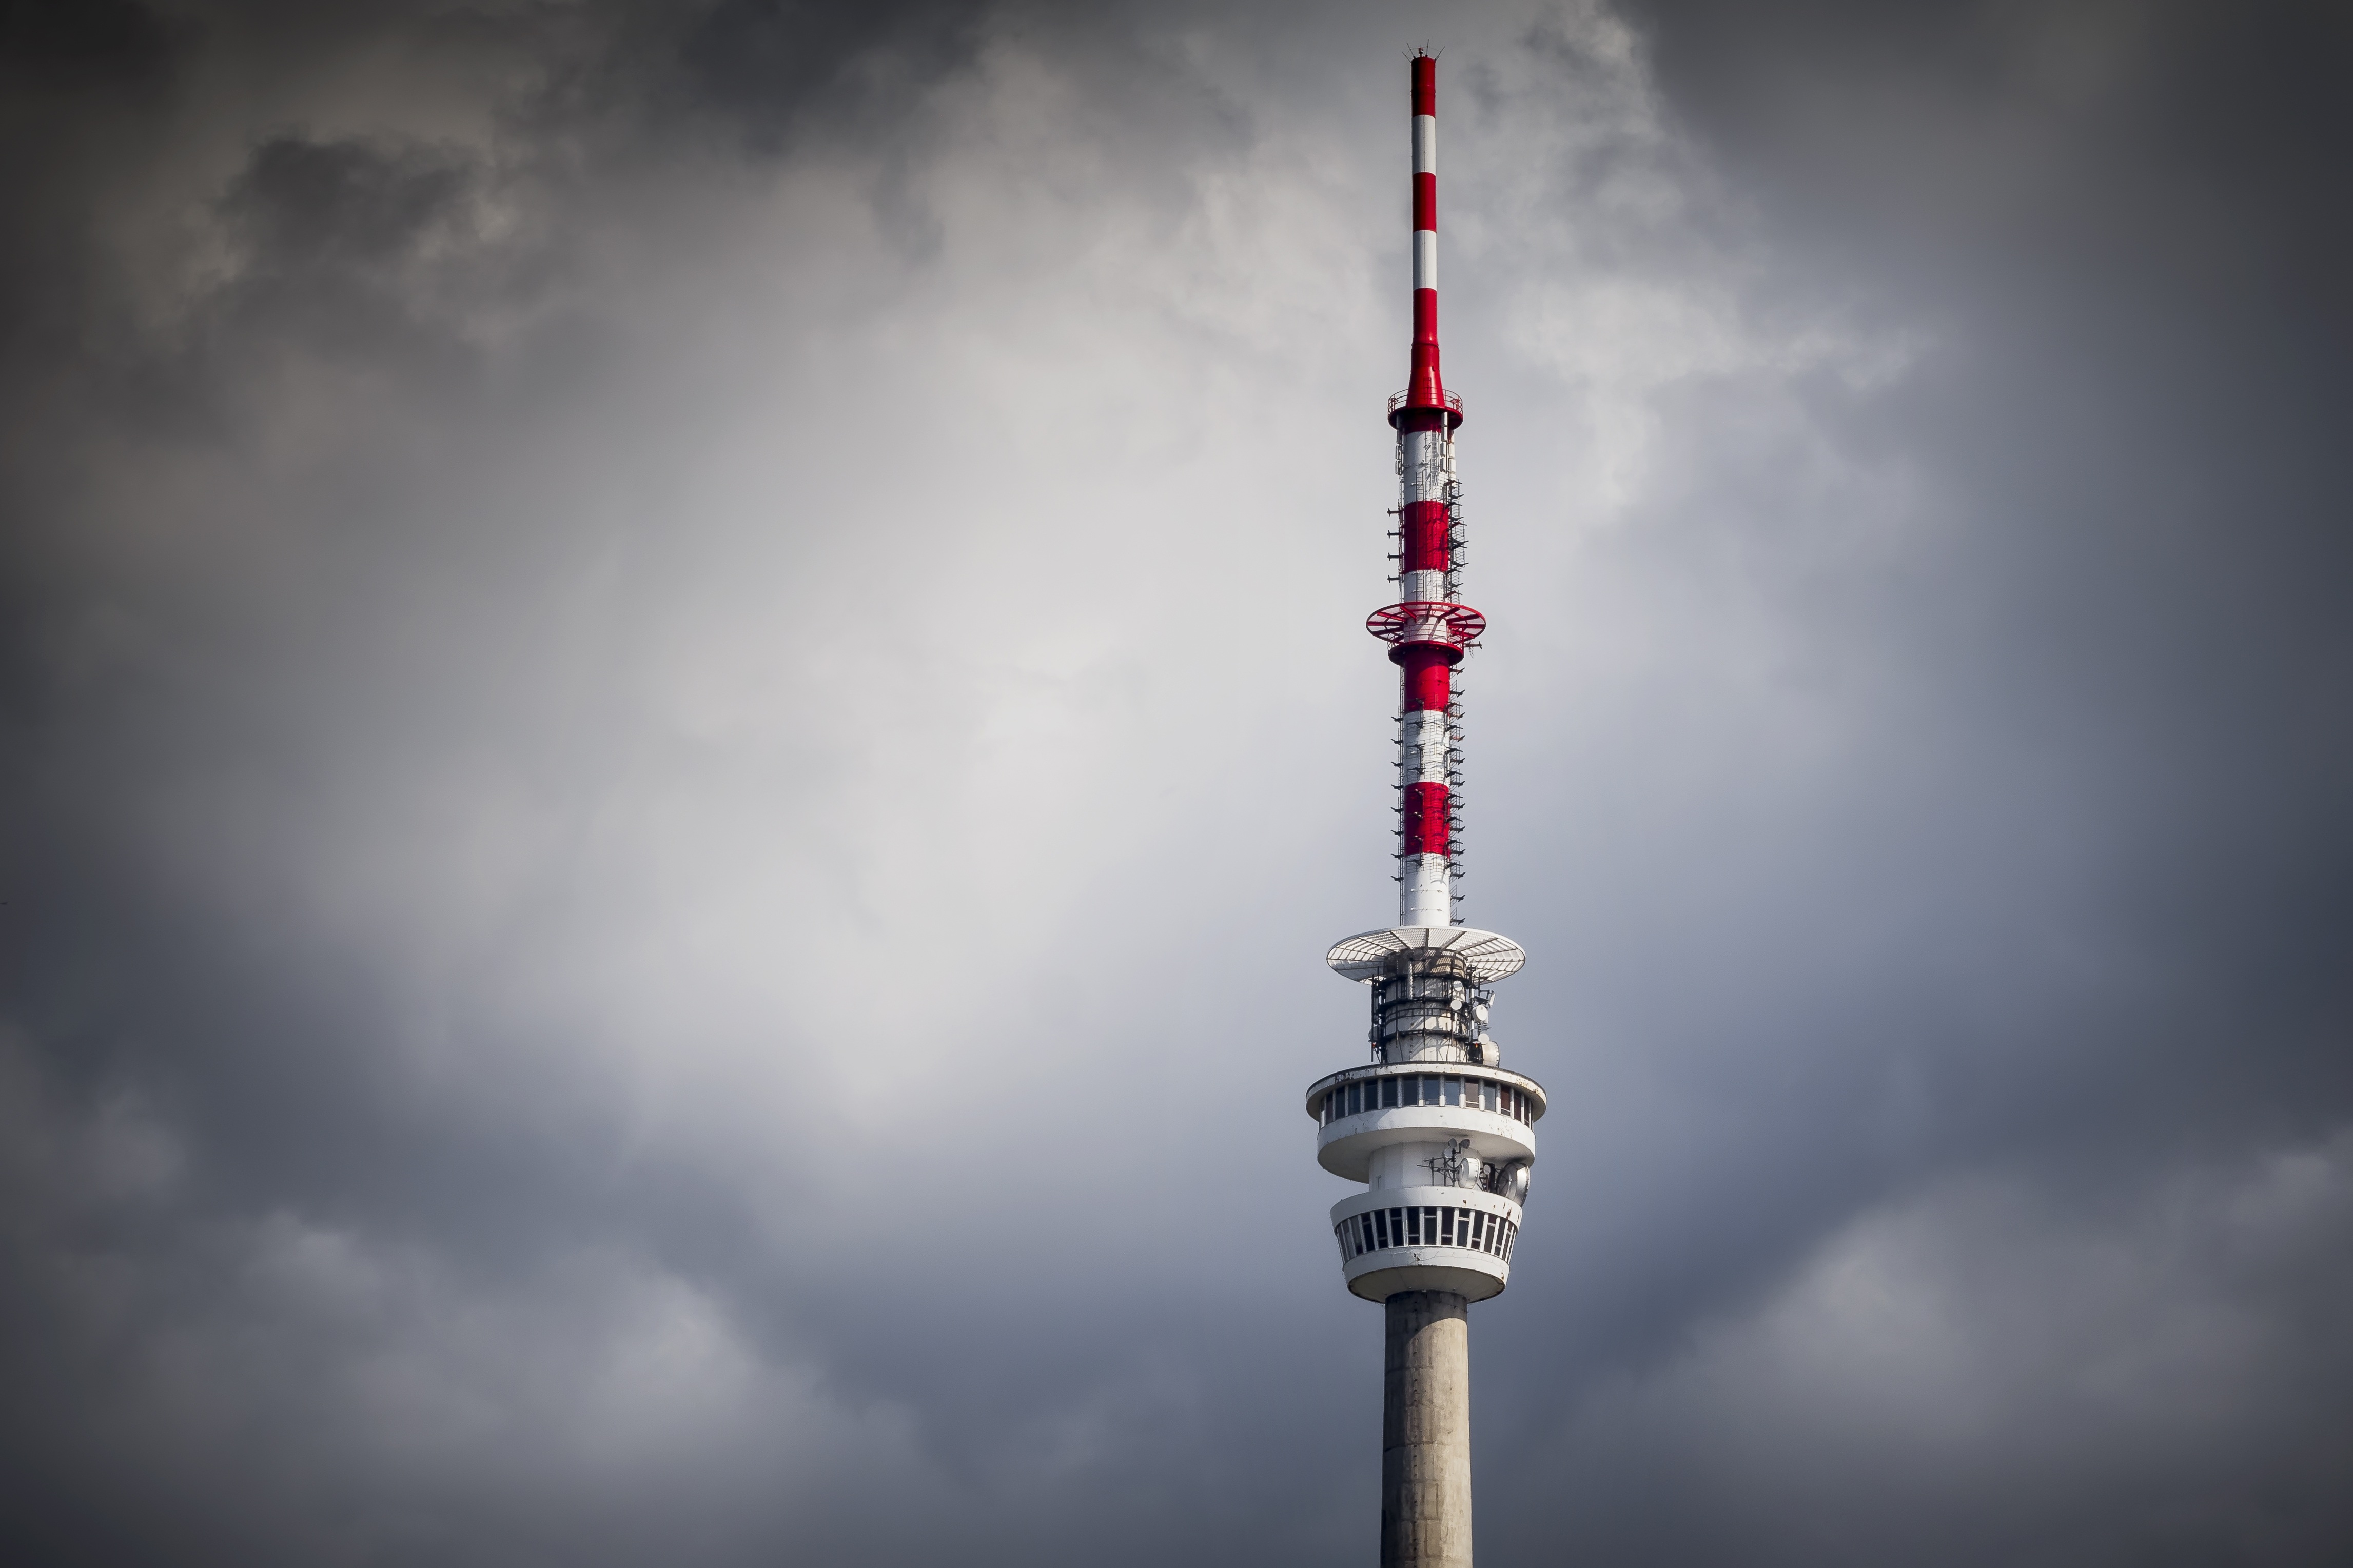
light, cloud, sky, technology, cloudy, skyscraper, reflection, high, vehicle, tower, weather, overcast, street light, electricity, outdoors, tall, dark clouds, bad weather, control tower, atmosphere of earth